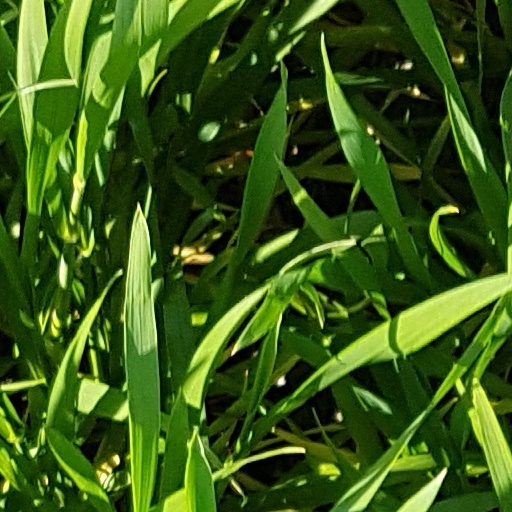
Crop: wheat